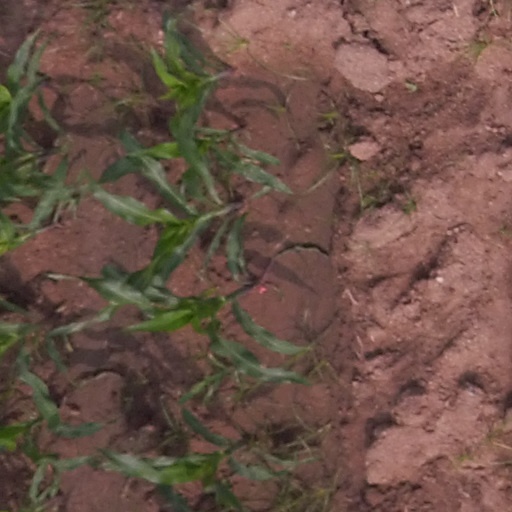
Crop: maize; corn